Armenian volunteer units

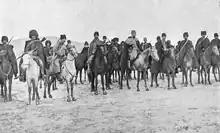
1914, Staff of Armenian volunteers; Khetcho, Dro, and Armen Garo

The acting commander Andranik Ozanian under Viceroyalty of the Caucasus Illarion Ivanovich Vorontsov-Dashkov.